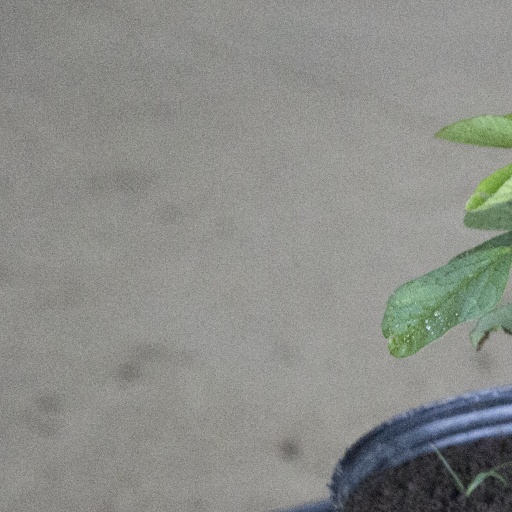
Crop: soybean